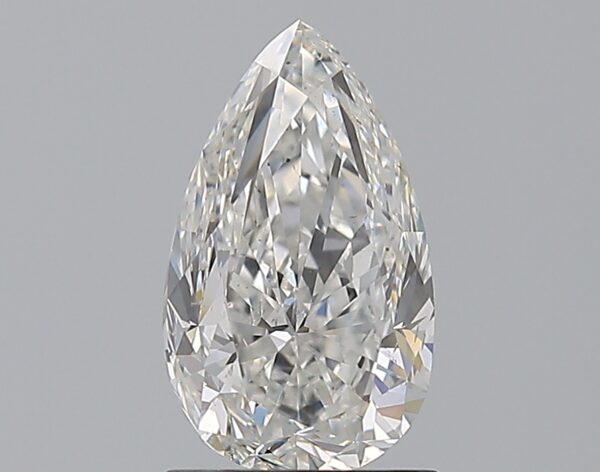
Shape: pear
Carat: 1.5
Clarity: SI1
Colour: G
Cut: FG
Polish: EX
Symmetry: GD
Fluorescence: N
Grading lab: GIA
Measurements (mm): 9.71 x 5.7 x 4